George O'Mullane

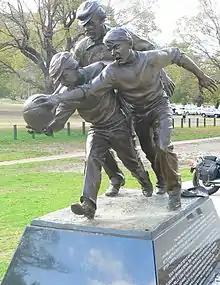
As a schoolboy, O'Mullane played in the famous 1858 match between Melbourne Grammar and Scotch College, commemorated by this statue outside the Melbourne Cricket Ground. Tom Wills is depicted umpiring behind two students contesting the football.

In August 1858, O'Mullane played for Melbourne Grammar against Scotch College in what is claimed by some to be the first match of Australian rules football. This 40-a-side contest, played over three consecutive Saturdays on the Richmond Paddock next to the Melbourne Cricket Ground, ended in a draw with each team scoring one goal. One spectator recalled: